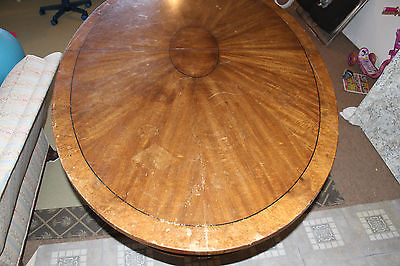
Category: table